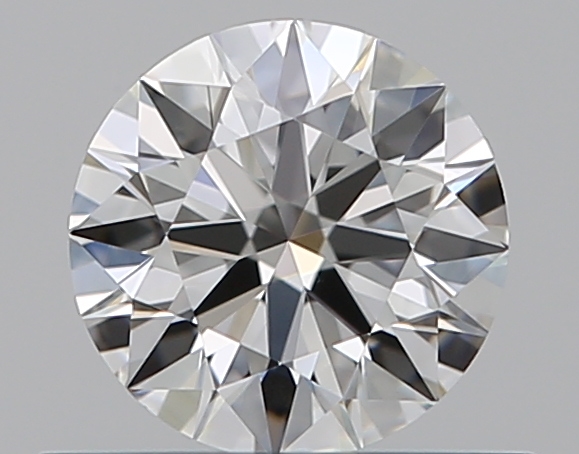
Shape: round
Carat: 0.52
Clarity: VS1
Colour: H
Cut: EX
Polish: EX
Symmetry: EX
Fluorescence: N
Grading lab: GIA
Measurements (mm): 5.18 x 5.2 x 3.19